Santa Maria dell'Anima

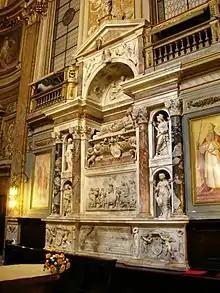
Funeral monument of Pope Adrian VI

The inscriptions found in Santa Maria dell'Anima, a valuable source illustrating the history of the church, have been collected and published by Vincenzo Forcella.